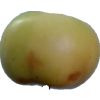
Label: Apple 6